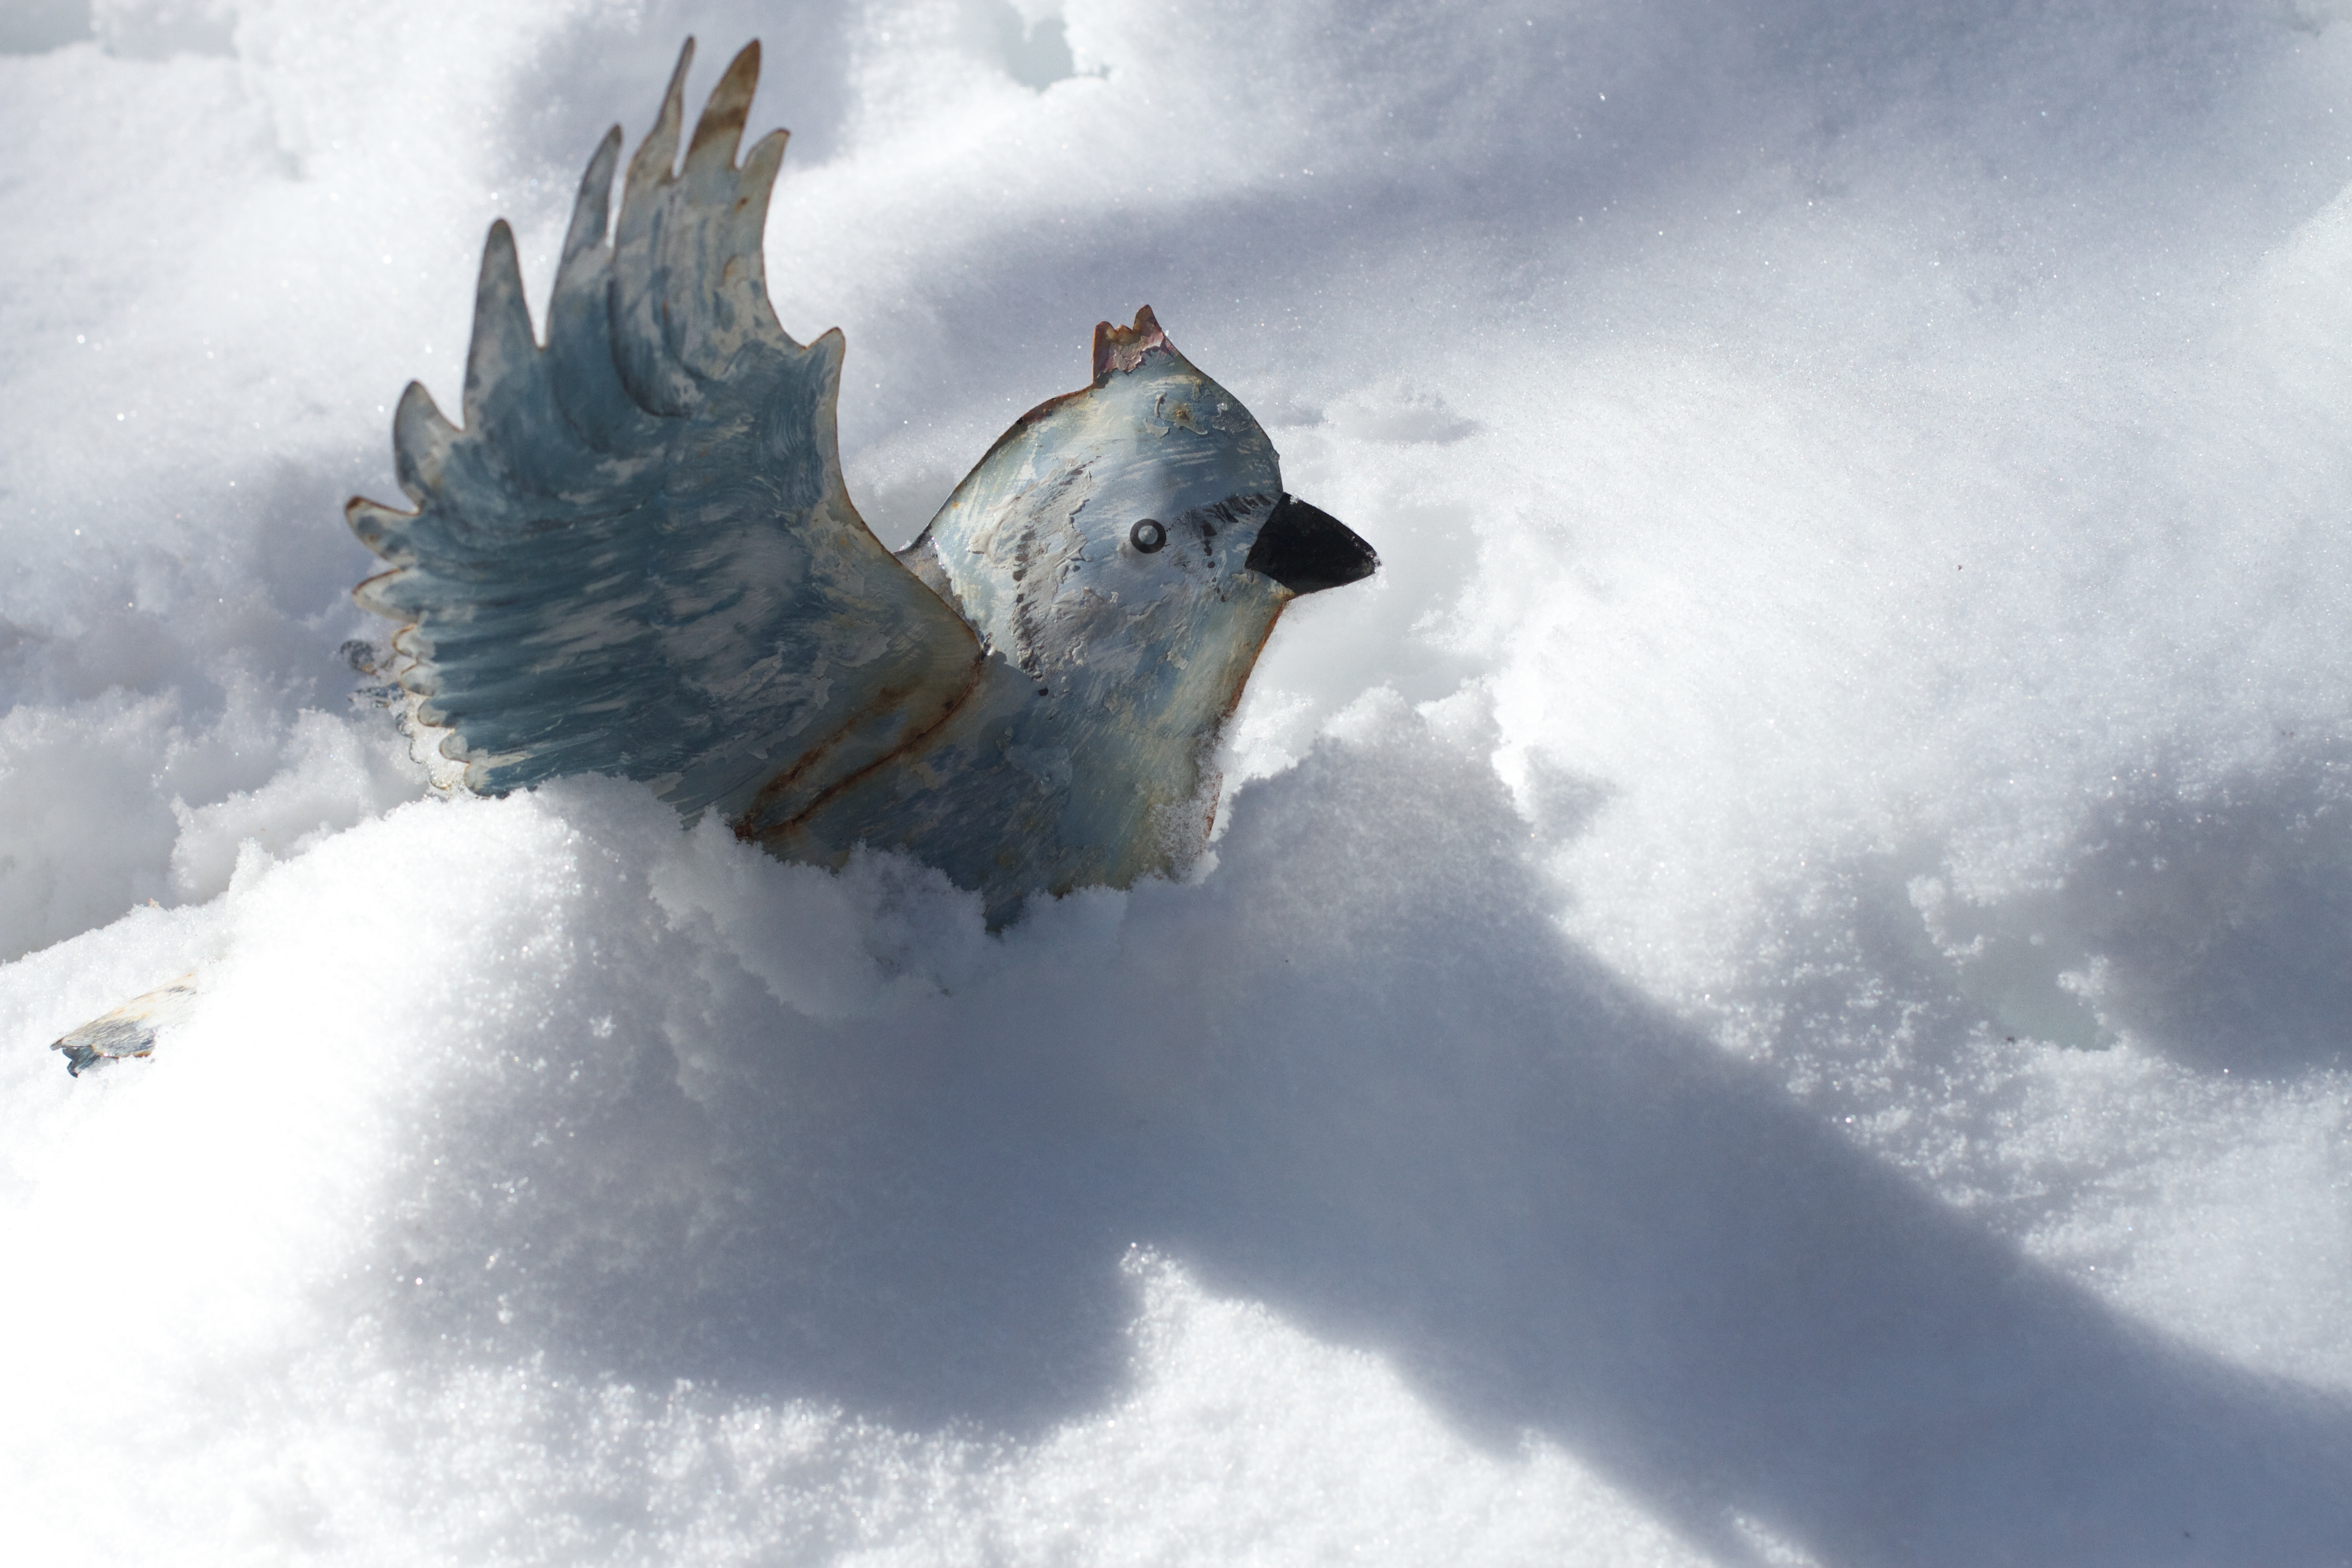
snow, winter, bird, weather, arctic, season, blizzard, twitter, touble, freezing, geological phenomenon, winter storm